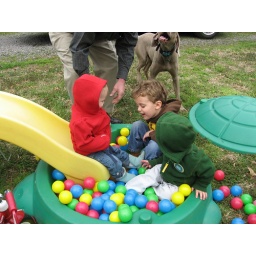
Cousins in a ball turtle